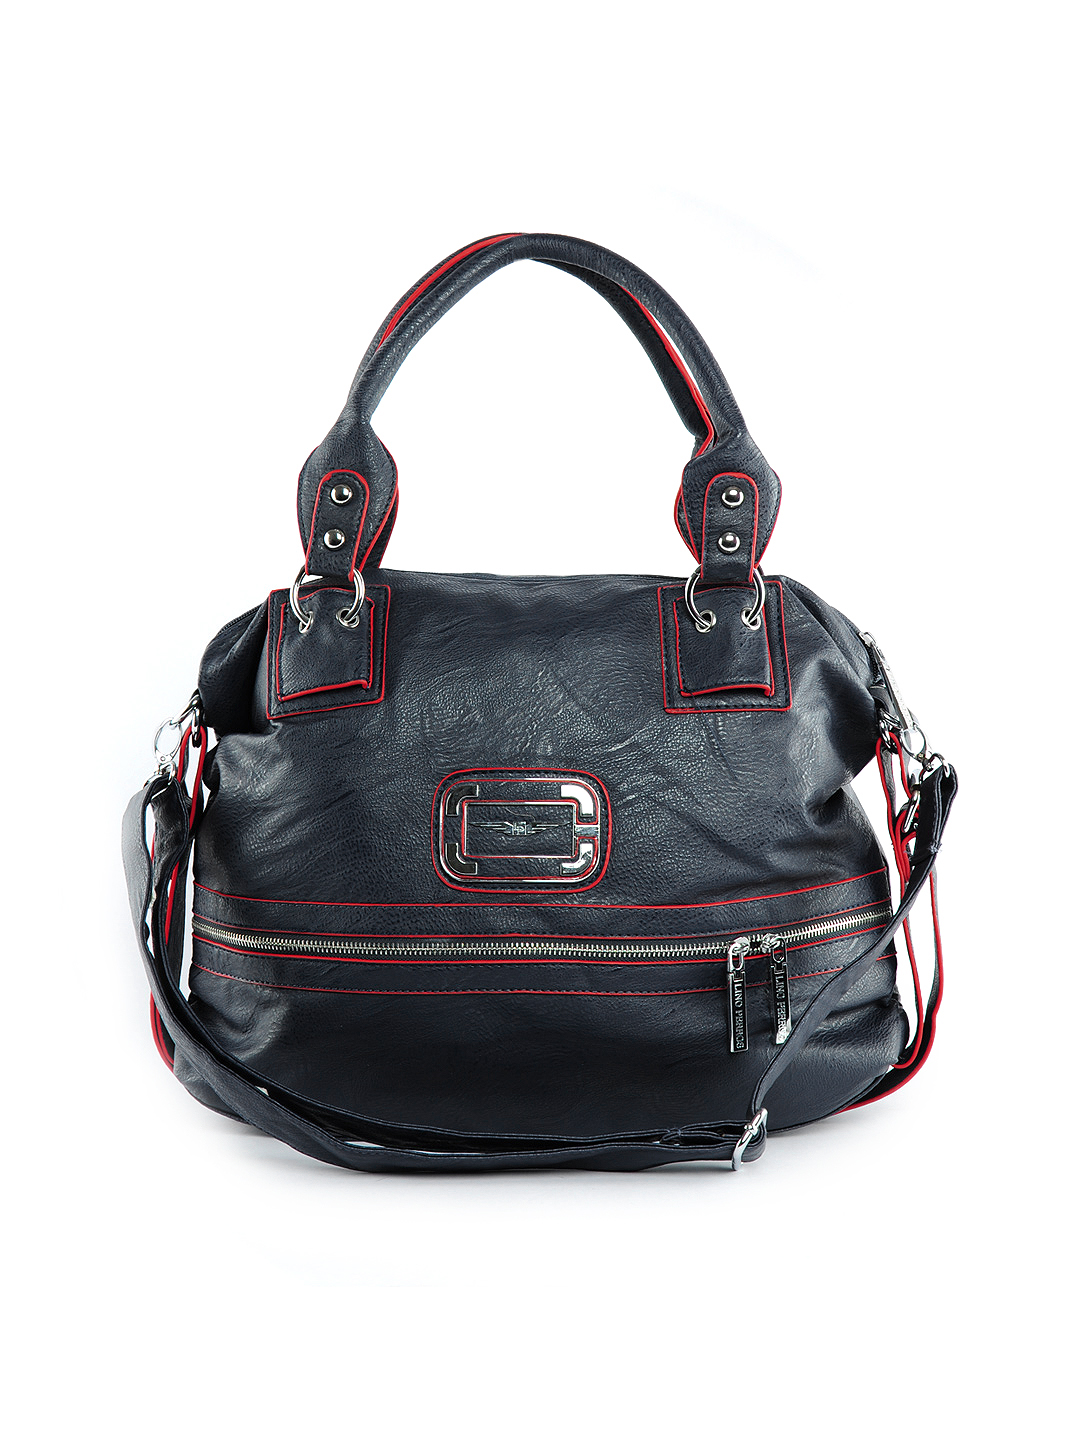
Lino Perros Women Navy Blue Handbag
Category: Accessories / Bags / Handbags
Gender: Women
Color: Navy Blue
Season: Winter 2015
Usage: Casual